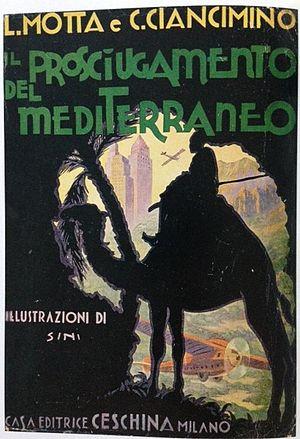
L'histoire de la science-fiction italienne est un parcours varié d'un genre littéraire qui s'est répandu au niveau populaire après la Seconde Guerre mondiale et en particulier depuis le milieu des années 1950, dans le sillage de la littérature américaine et britannique.
Tarquinio Sini est un illustrateur et graphiste italien.